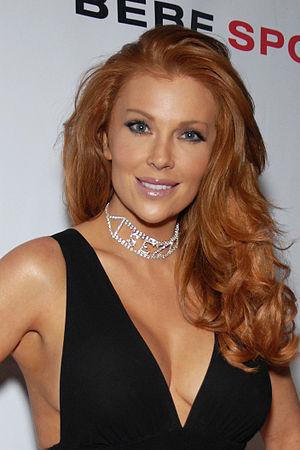
Alerte à Malibu est une série télévisée américaine composée de 243 épisodes de 45 minutes, créée par Michael Berk, Douglas Schwartz et Gregory J. Bonann, diffusée entre le 23 avril 1989 et le 6 avril 1990 sur le réseau NBC pour la première saison puis entre le 23 septembre 1991 et le 14 mai 2001 en syndication. Les deux dernières saisons seront délocalisées à Hawaï, la série est alors rebaptisée Alerte à Hawaï. C'est la série la plus regardée au monde avec plus d'un milliard de téléspectateurs par semaine. La série connaitra par ailleurs plusieurs téléfilms, une série dérivée ainsi qu'une adaptation cinématographique.